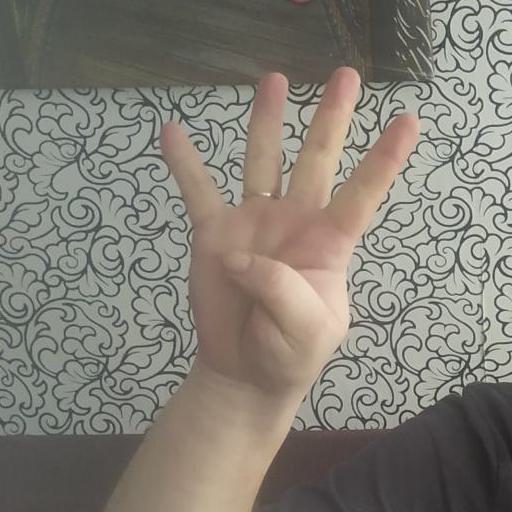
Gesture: four